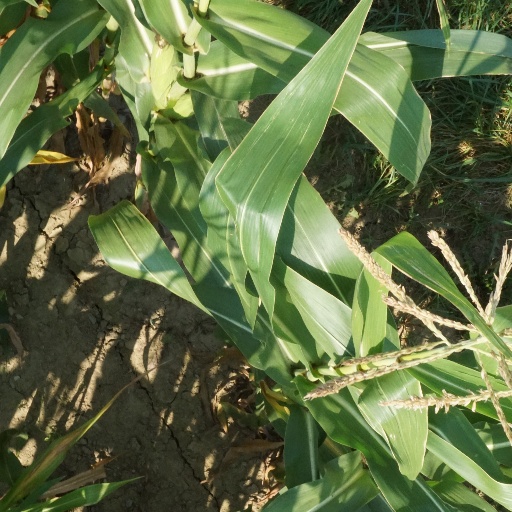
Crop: maize; corn